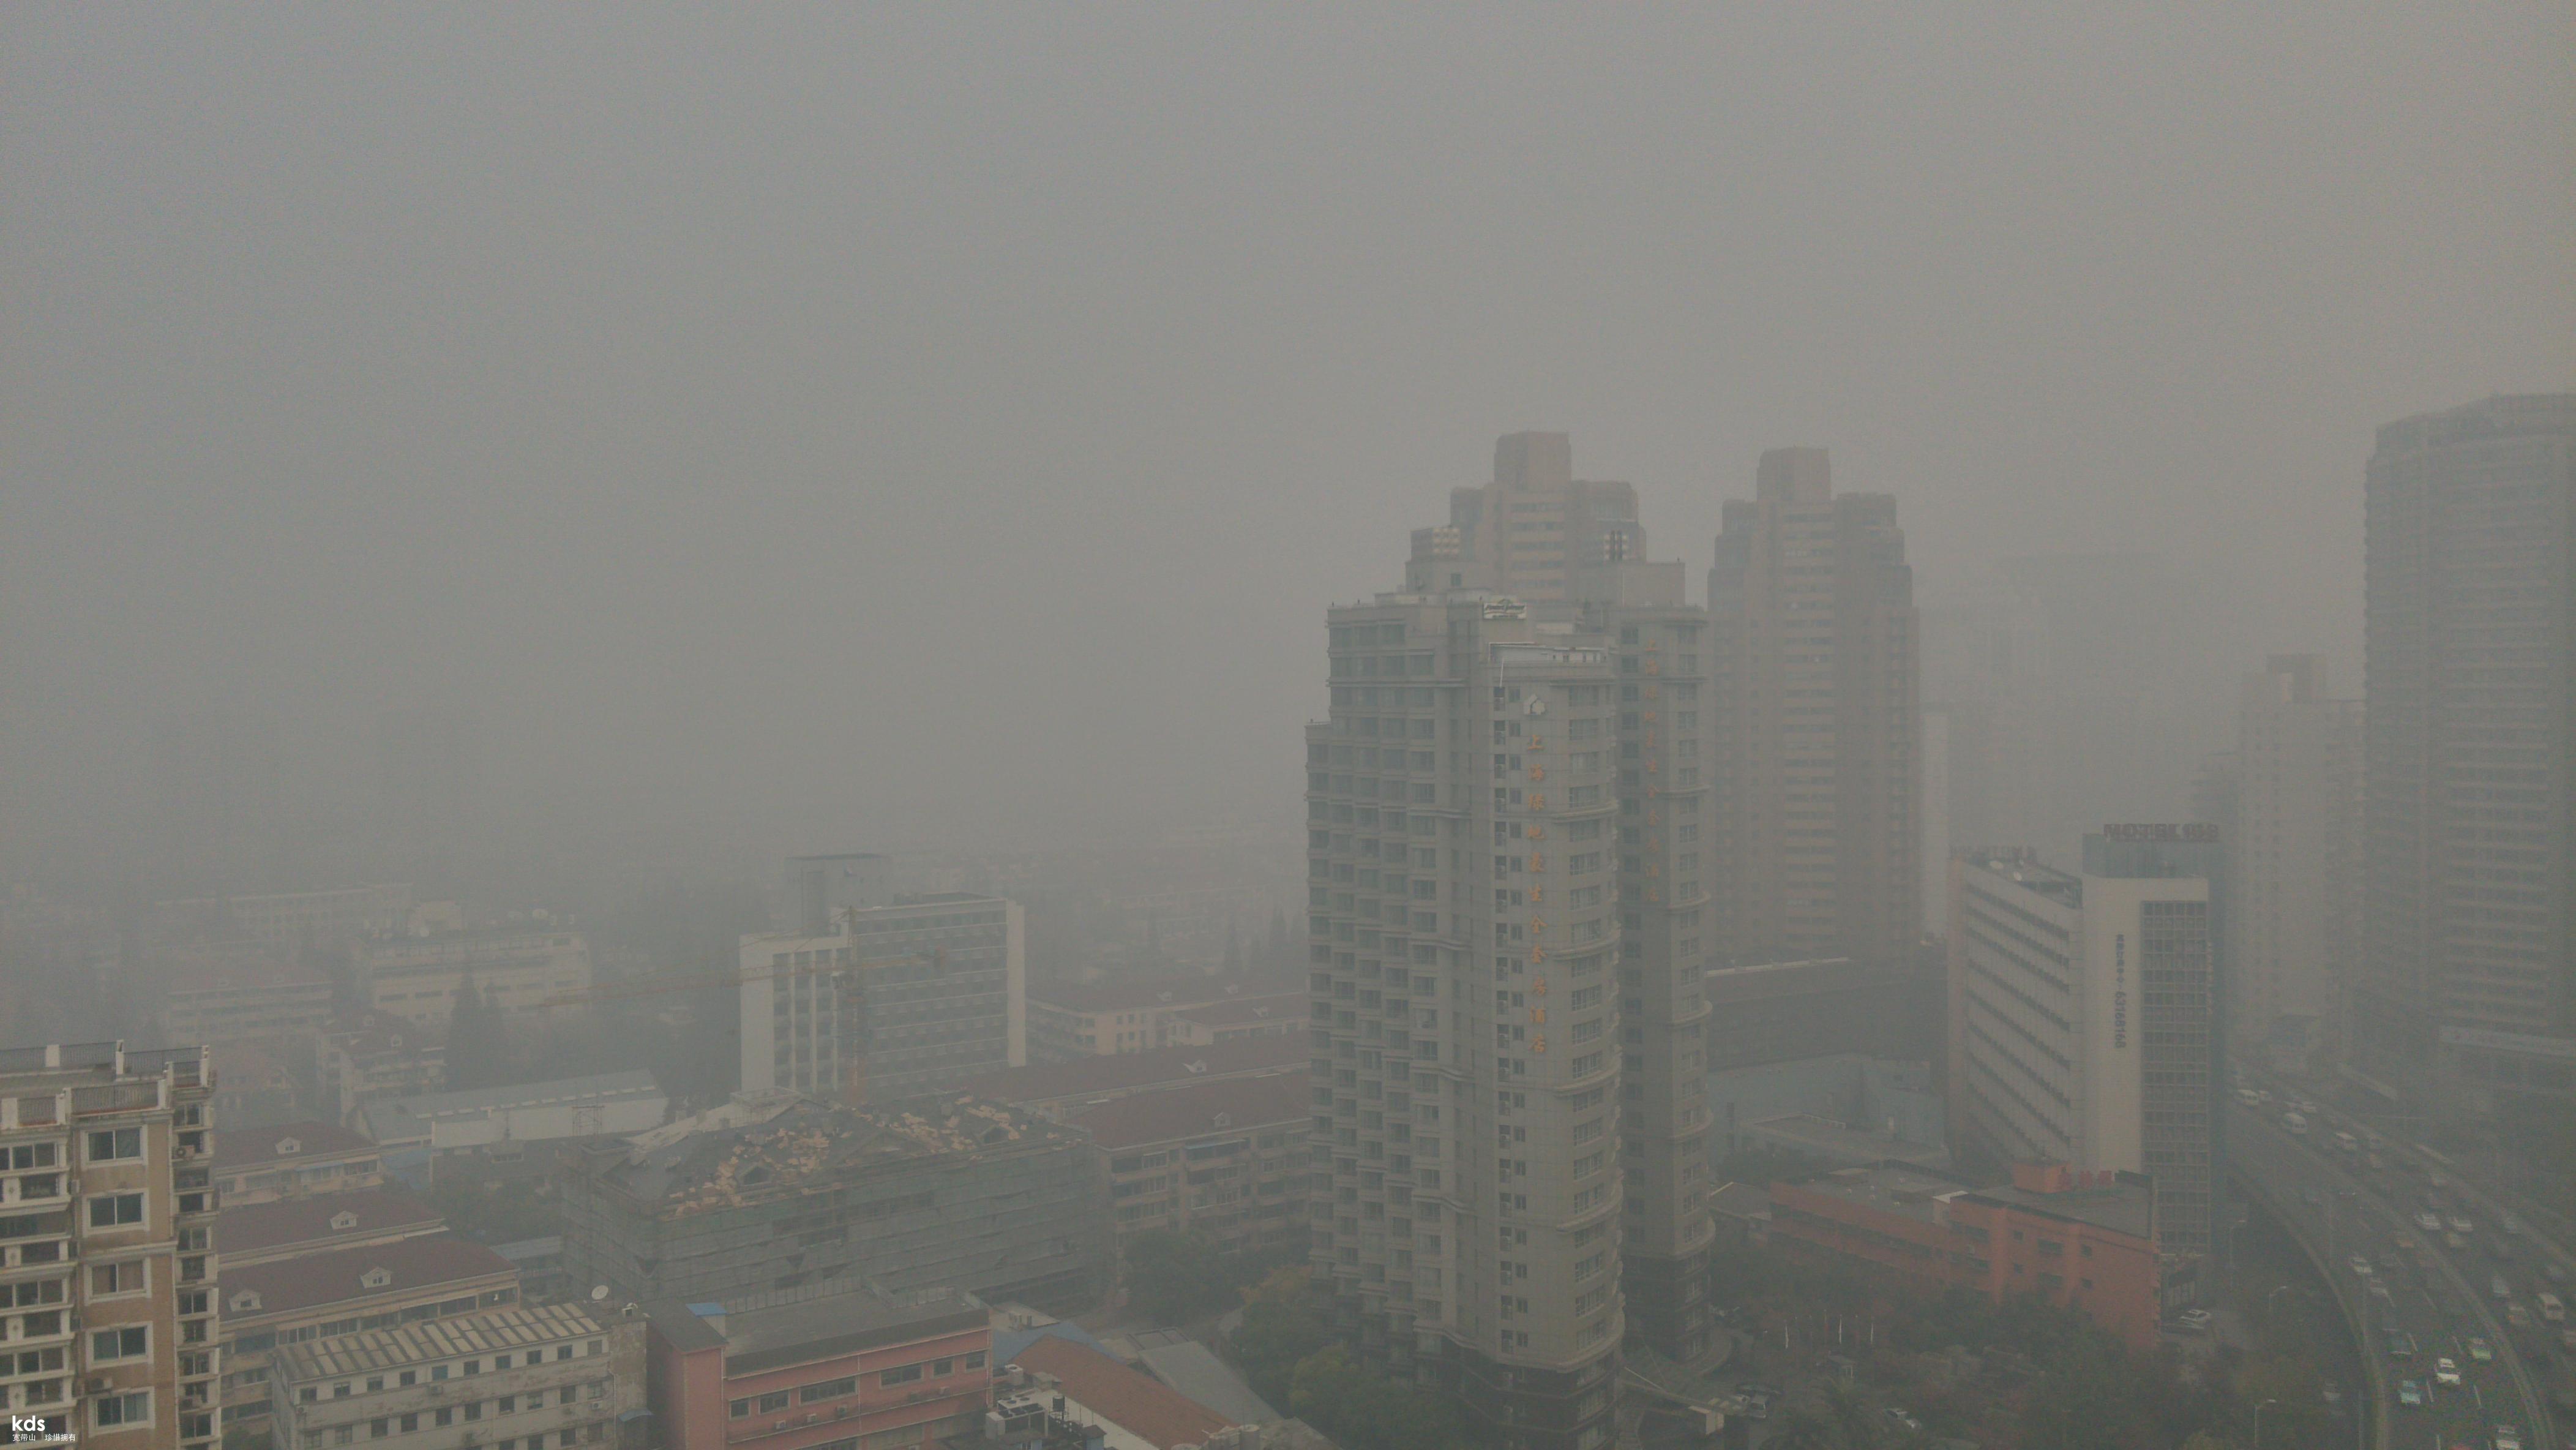
Weather: foggy or hazy